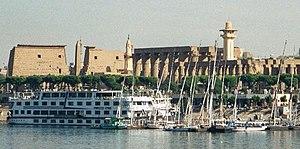
Le transport fluvial est le transport sur les voies navigables, qu'elles soient des cours d'eau navigables, éventuellement aménagés, ou des canaux artificiels.